Chavo Guerrero Jr.

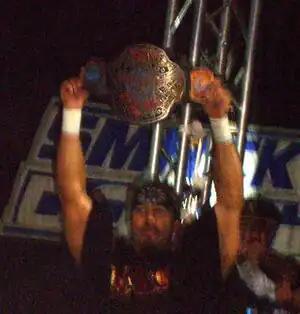
Guerrero is a former ECW Champion.

Guerrero appeared for the first time since his WWE departure at World Wrestling Council (WWC)'s Anniversario event on July 15 and 16, 2011. On July 16, Guerrero defeated El Sensacional Carlitos and Orlando Colón to win the WWC Caribbean Heavyweight Championship. In December 2011, Guerrero took part in Total Nonstop Action Wrestling's India project, Ring Ka King. During the first week of tapings, Guerrero and Bulldog Hart were crowned the promotion's inaugural Tag Team Champions. On July 28, 2012, Guerrero appeared at a Vendetta Pro Wrestling event in Lompoc, California, defeating Joey Ryan for the vacant Vendetta Pro Wrestling Heavyweight Championship, holding the title until October 27, 2012 when he lost it to Chris Masters.